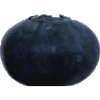
Label: Blueberry 1